Water treatment

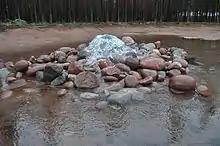
At Turun Seudun Vesi Oy's artificial groundwater plant, the pretreated raw water from the Kokemäki River is absorbed through the basins into the Virttaankangas ridge formation.

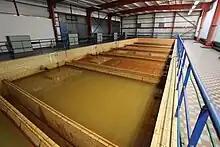
Tanks with sand filters to remove precipitated iron (not working at the time)

For the elimination of hazardous chemicals from the water, many treatment procedures have been applied.